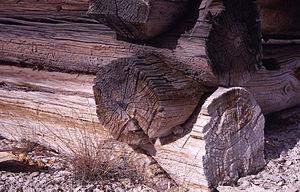
Billes silicifiées dans les bains du Queen's Laundry, Parc national de Yellowstone, Wyoming, États-Unis